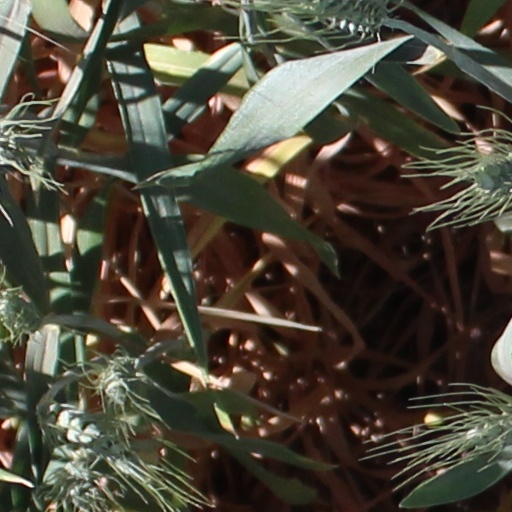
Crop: wheat